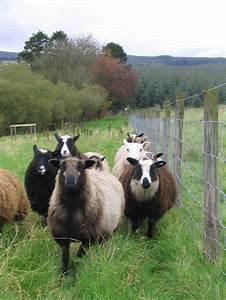
sheep